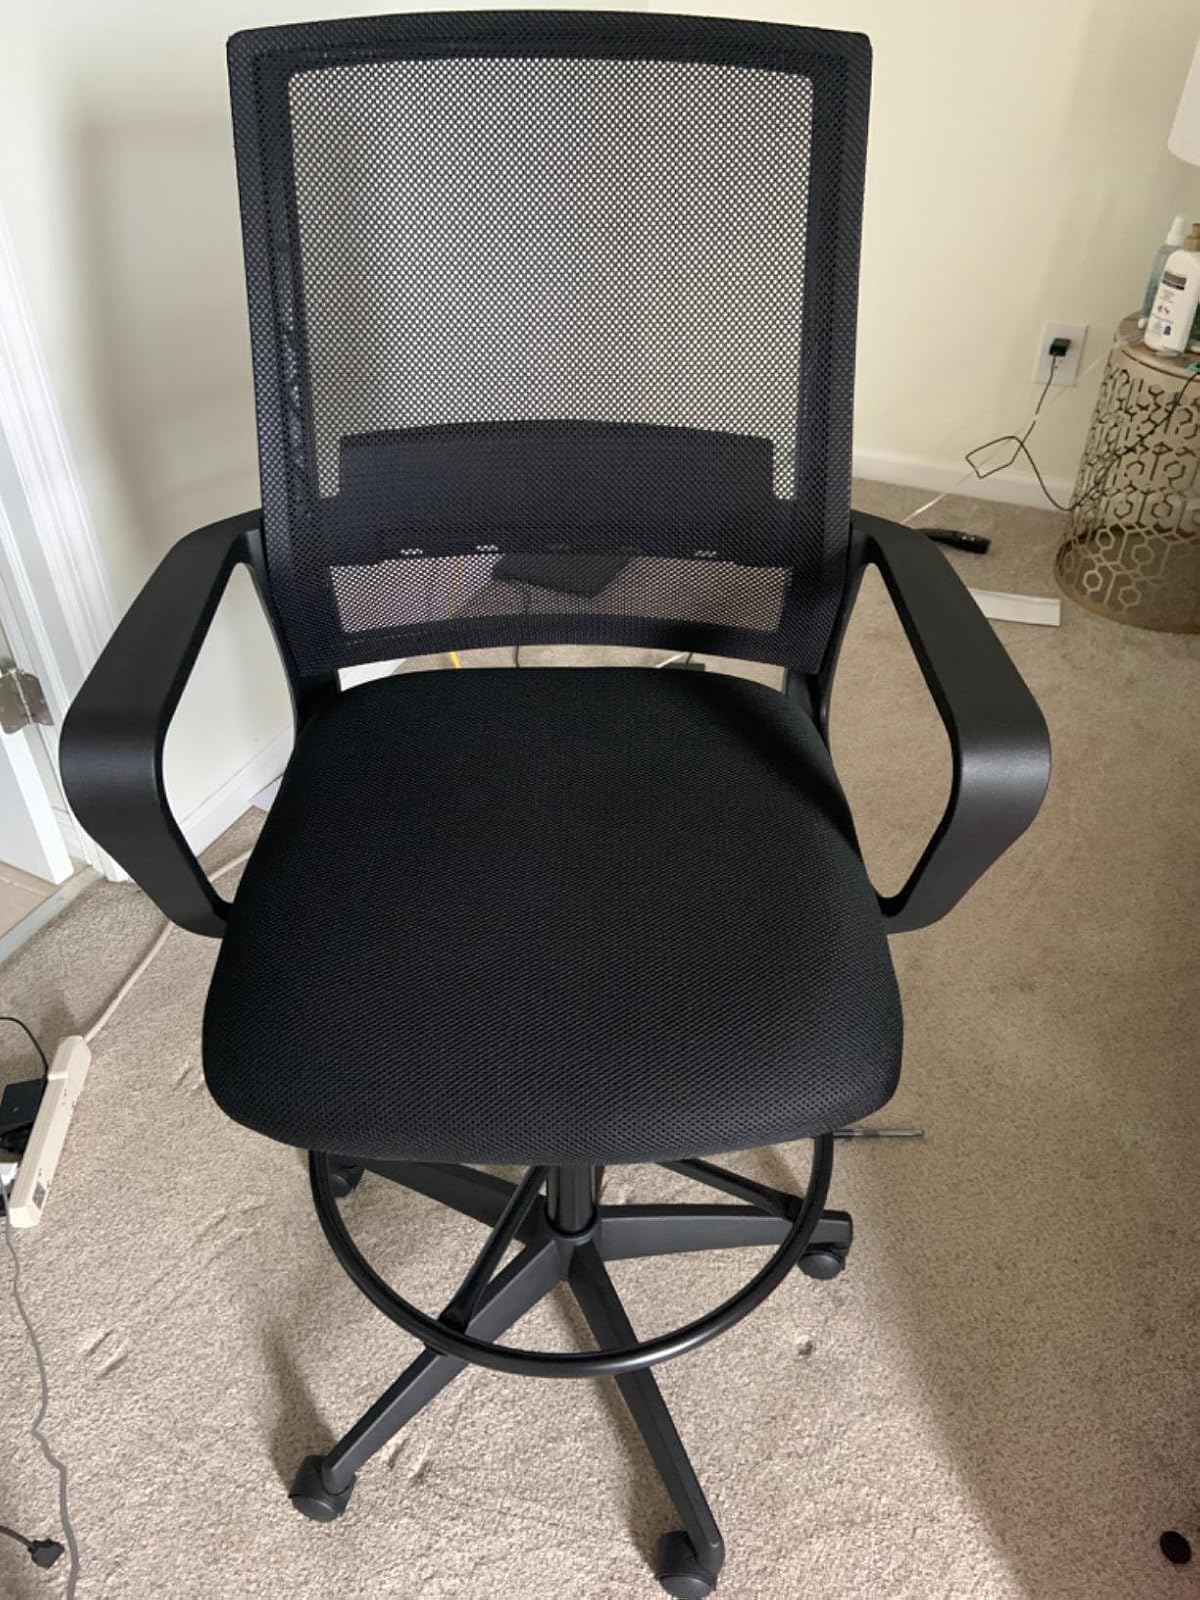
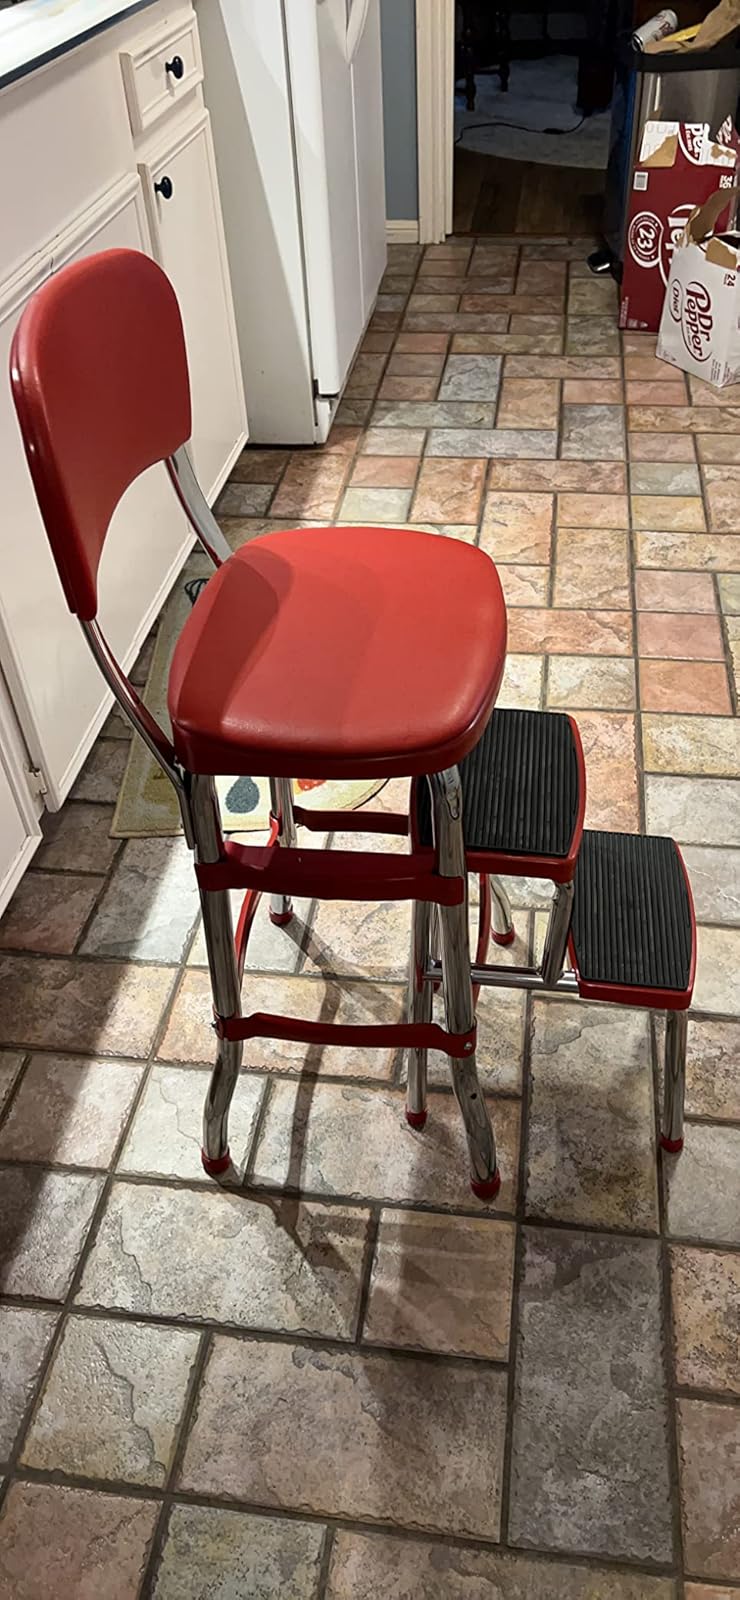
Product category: items_chair
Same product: no